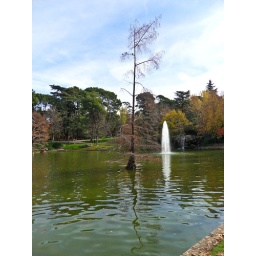
a tree in the lake